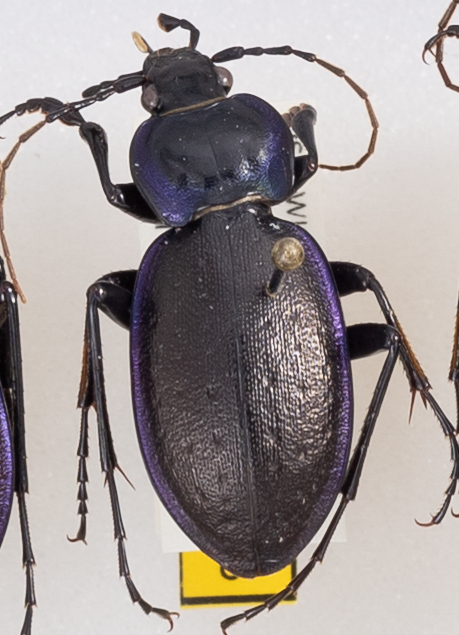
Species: Carabus sylvosus
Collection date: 2018-07-31
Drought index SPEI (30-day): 0.128
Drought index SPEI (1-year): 0.114
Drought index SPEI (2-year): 1.69